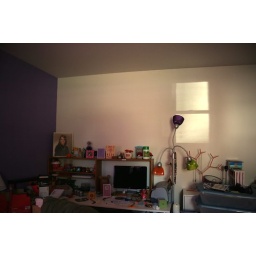
window in the wall